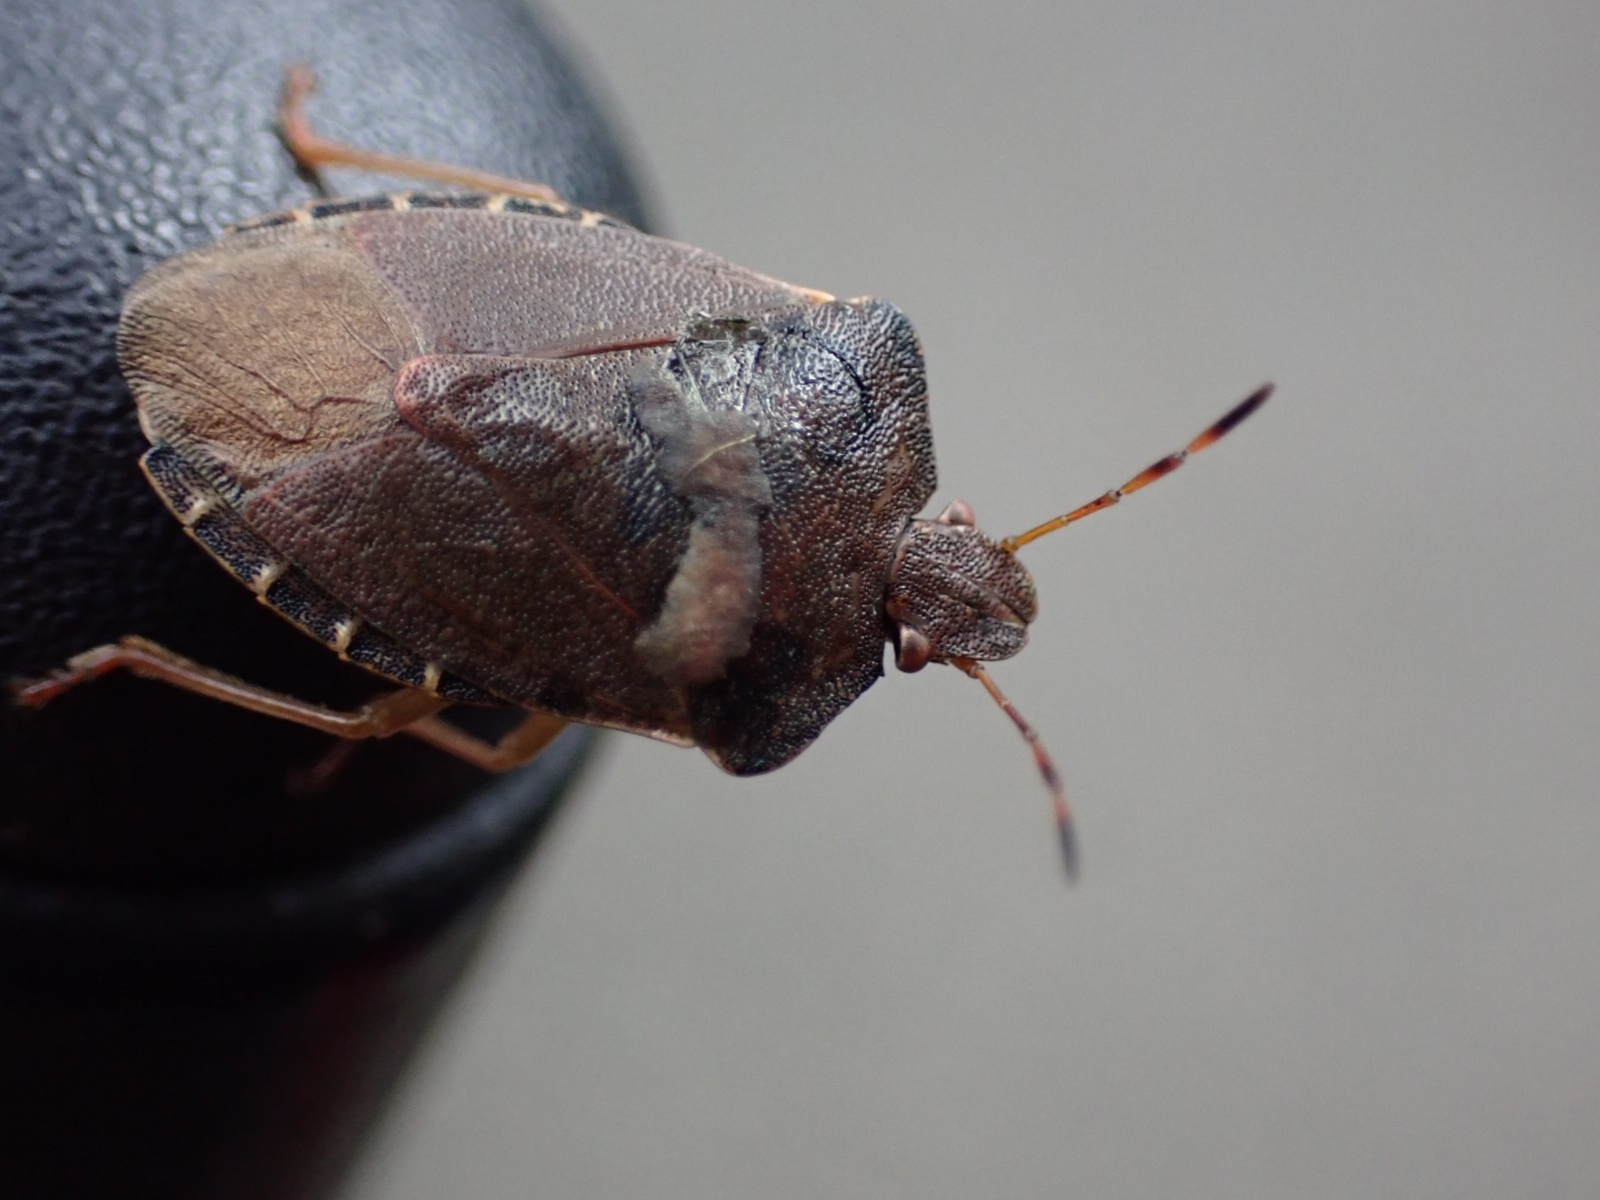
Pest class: stink_bug